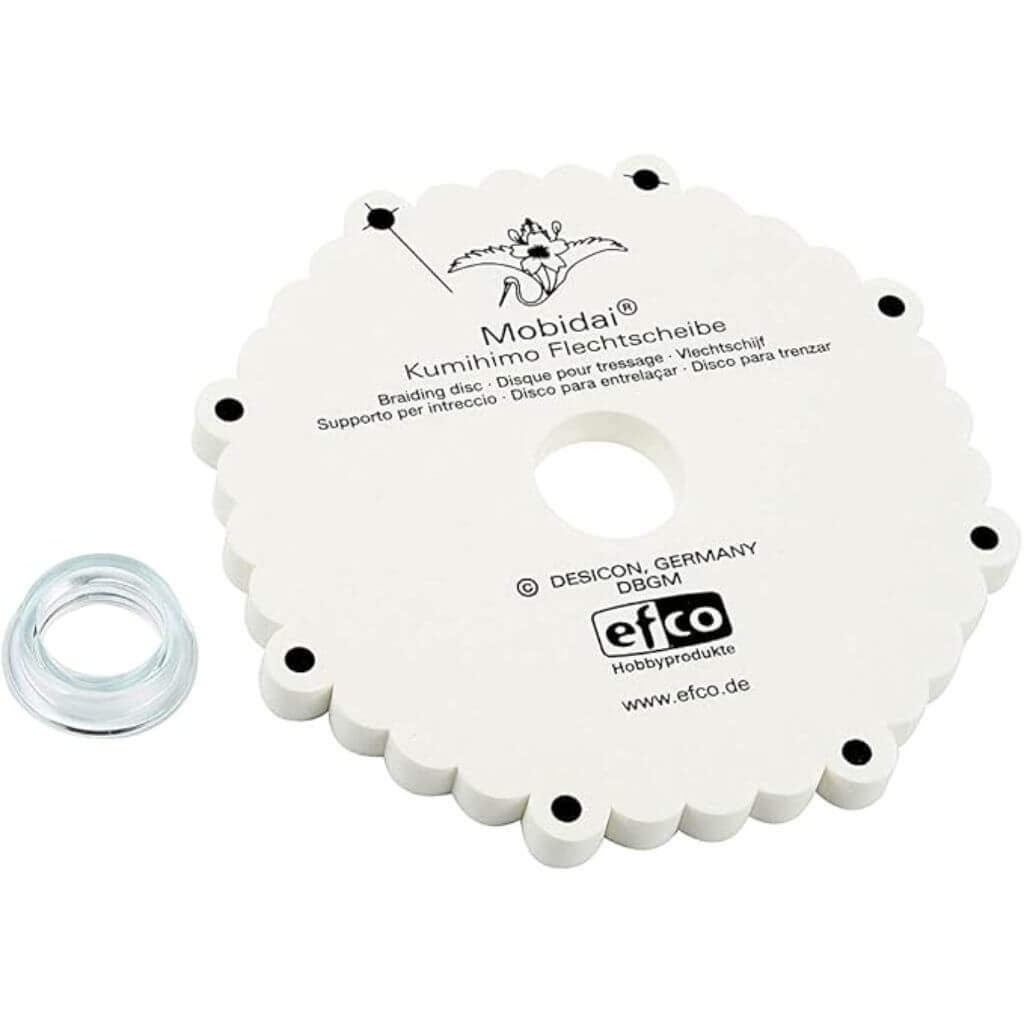
efco Mobidai Kumihimo Flechtscheibe ø 163 mm x 10 mm
Mit der Mobidai Kumihimo Flechtscheibe von efco gelingen dir dekorative Flechtarbeiten ganz einfach. Die Scheibe ist mit nummerierten Schlitzen versehen, die ein präzises Arbeiten und die Einhaltung der Flechtmuster erleichtern. Ideal zur Herstellung von Armbändern, Schlüsselanhängern, Schnüren und vielem mehr. Die Flechtscheibe hat einen Durchmesser von 16,3 cm und ist 10 mm dick.
Brand: efco creative
Category: Arts & Entertainment > Hobbies & Creative Arts > Arts & Crafts > Art & Crafting Tools > Thread & Yarn Tools > Fiber Cards & Brushes > Teasing Tools